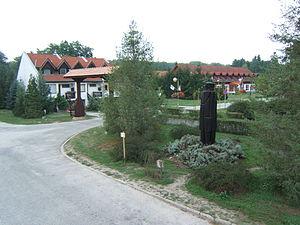
Kaszó est un village et une commune du comitat de Somogy en Hongrie.